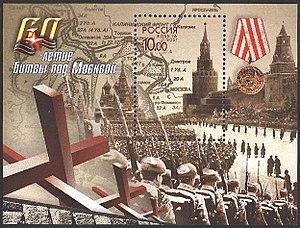
La bataille de Moscou, désigne les combats pour le contrôle de la ville de Moscou et de sa proximité entre octobre 1941 et janvier 1942 pendant la Seconde Guerre mondiale. Elle comprend l'offensive allemande appelée opération Typhon, conduite par le groupe d'armées du centre sous le commandement de Von Bock, pour s'approcher de la ville, ainsi que la défense puis la contre-attaque soviétique qui suivit. Elle est considérée avec la bataille de Stalingrad et celle de Koursk comme un des affrontements stratégiques du front de l'Est.